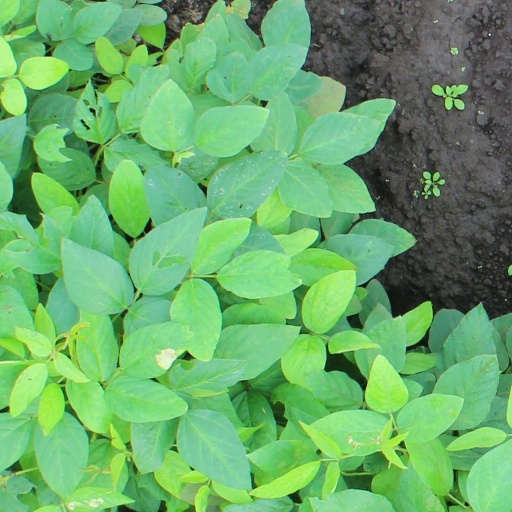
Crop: soybean